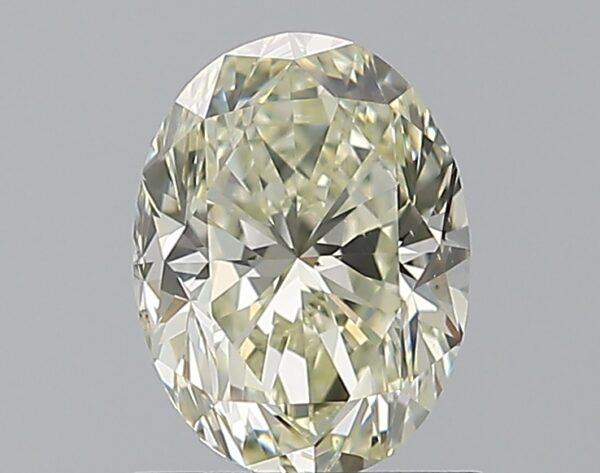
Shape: oval
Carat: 1.2
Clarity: VS2
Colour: N
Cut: FG
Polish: EX
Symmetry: VG
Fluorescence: F
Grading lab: GIA
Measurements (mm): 7.54 x 5.65 x 3.99